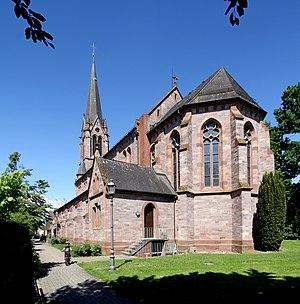
Église St. Johannes der Täufer à Bühl-Vimbuch.